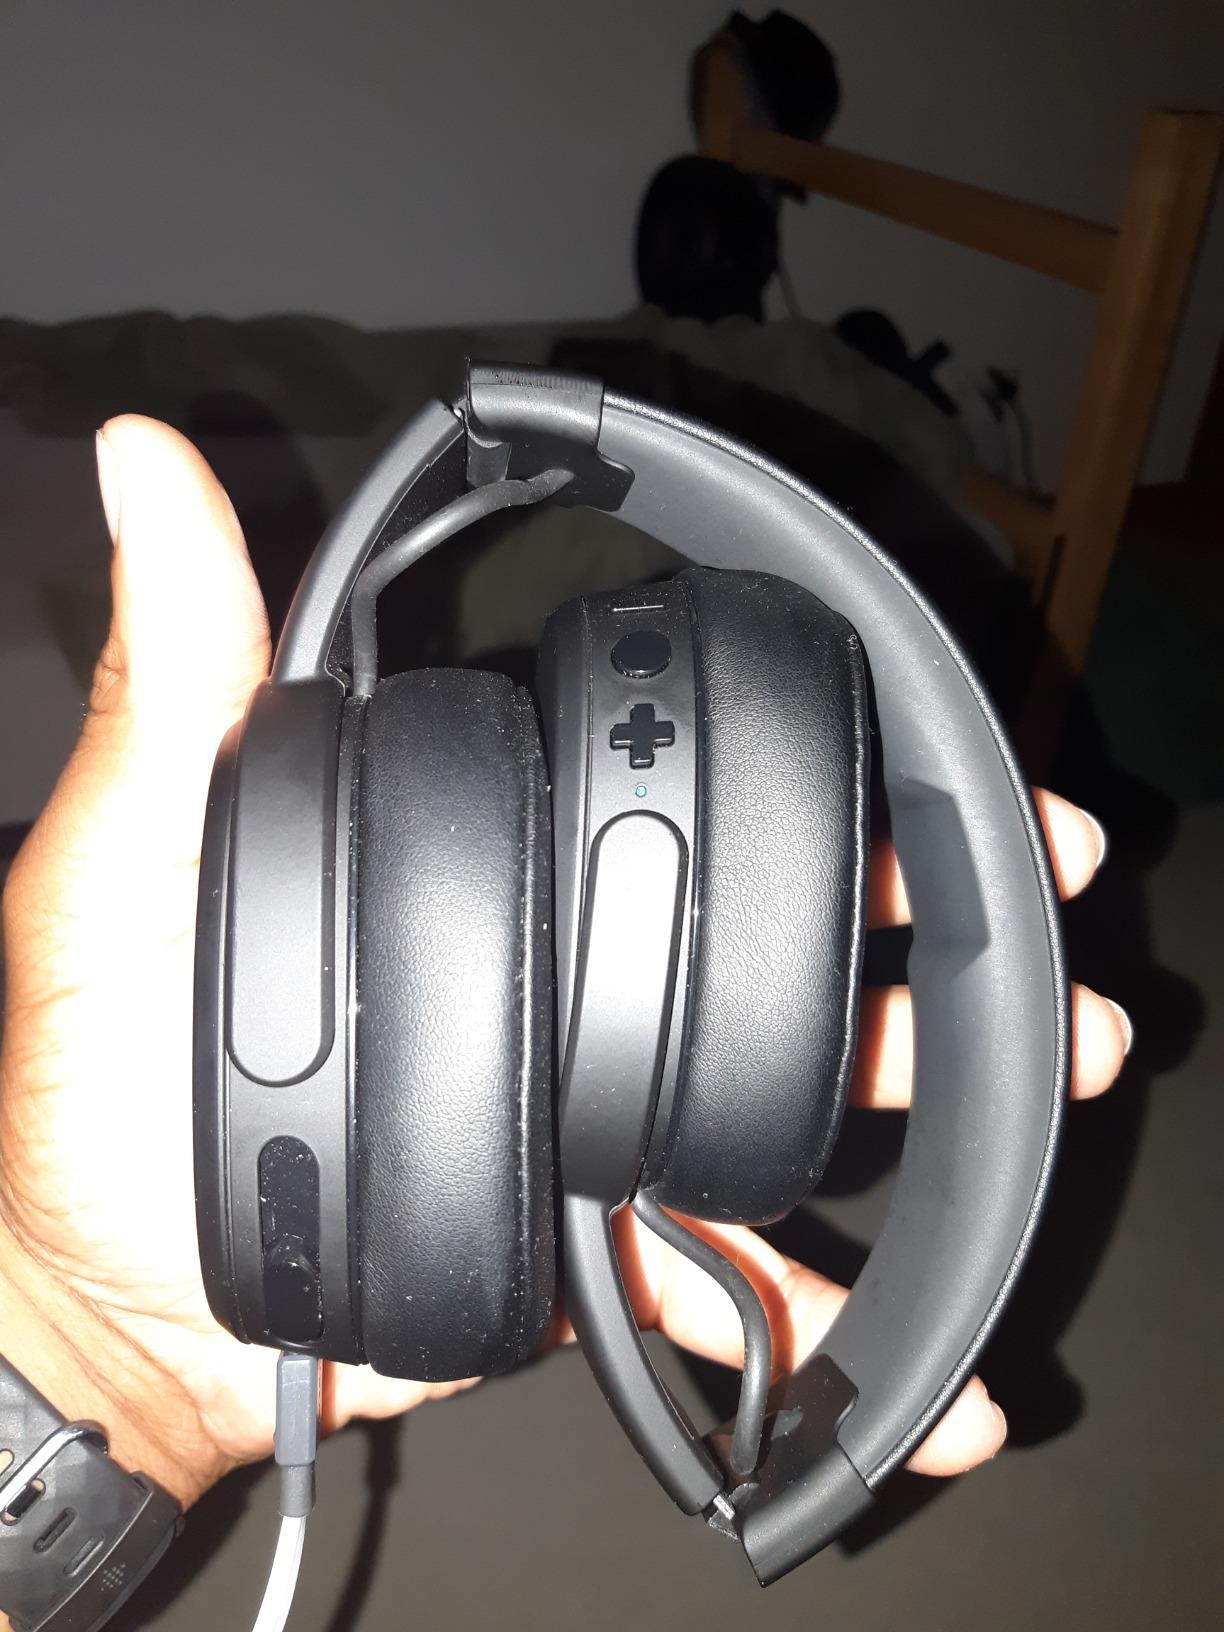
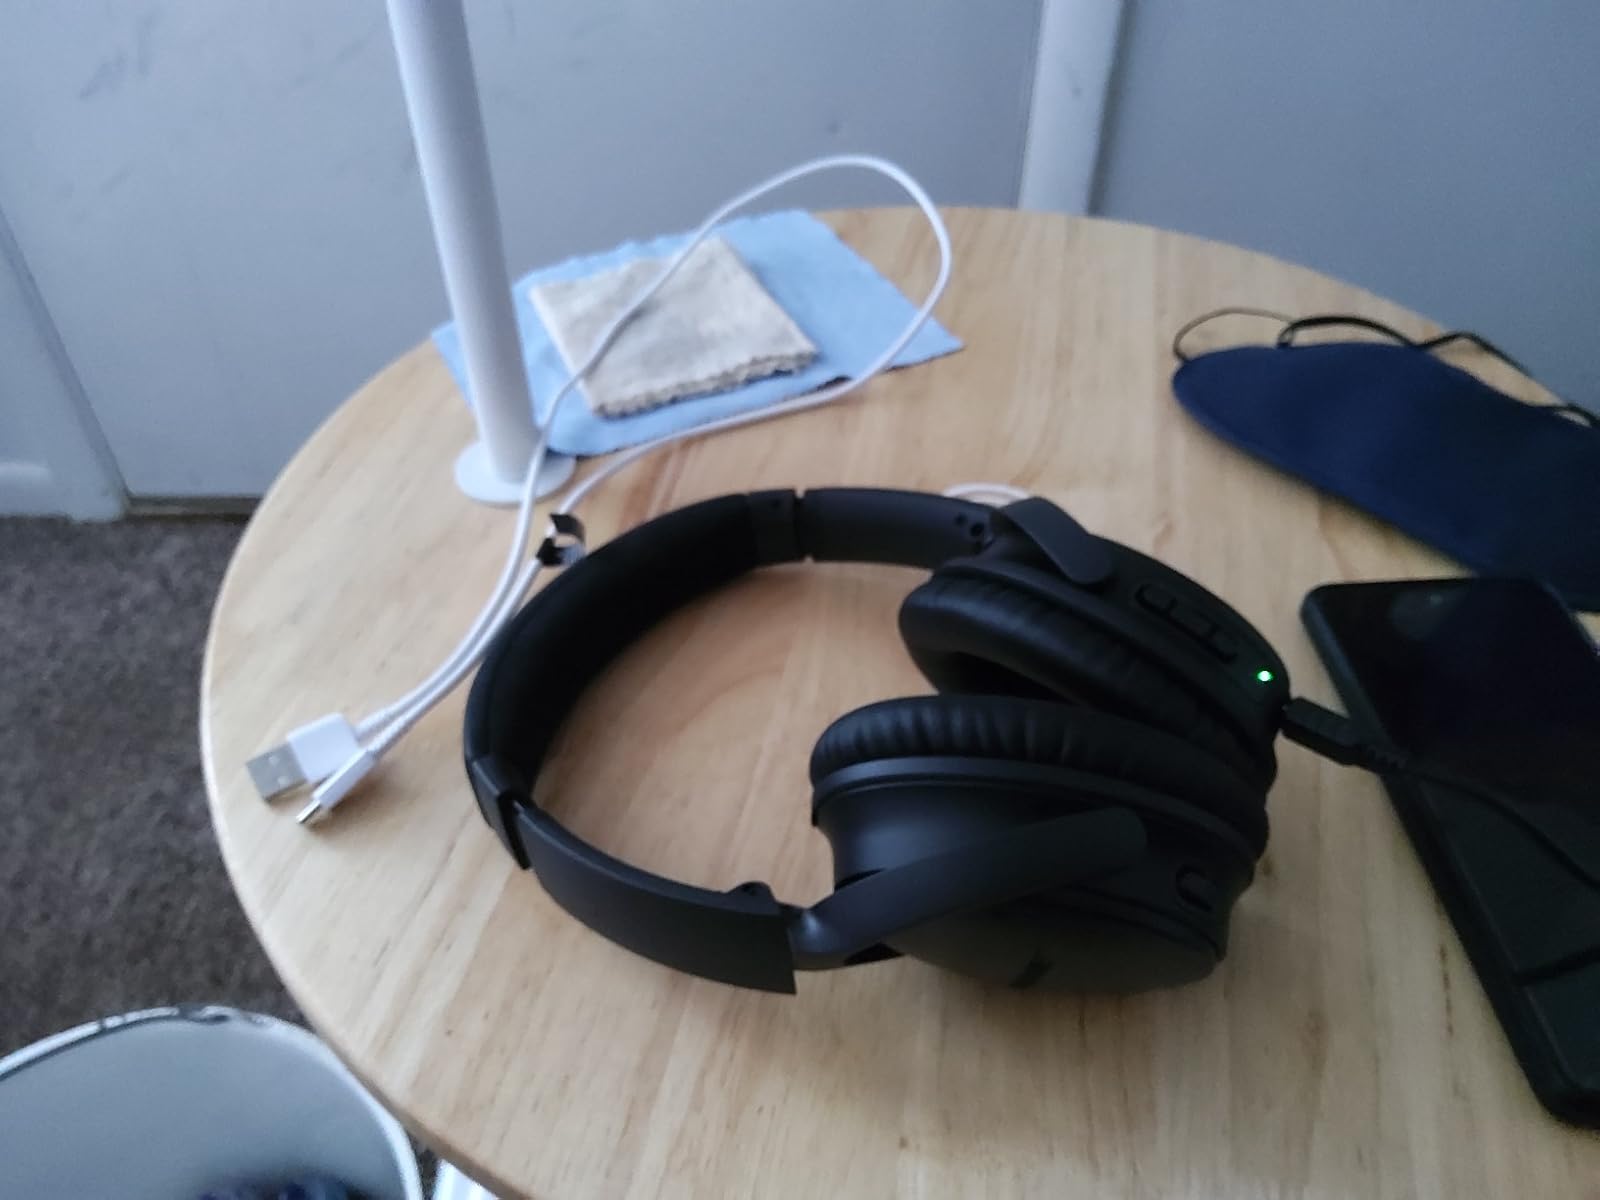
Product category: headphones
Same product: no